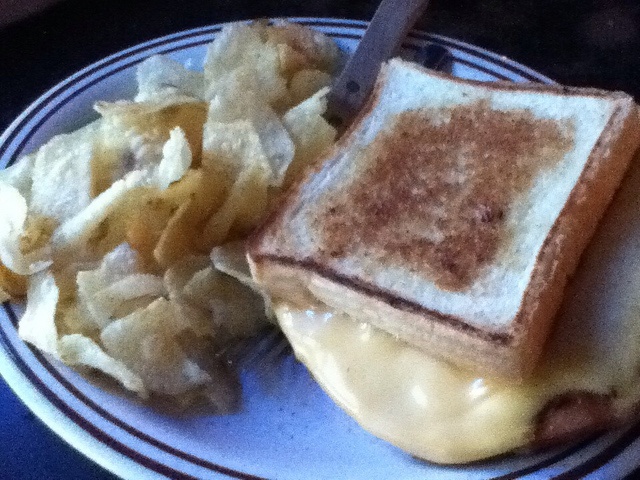
Distortion: noise